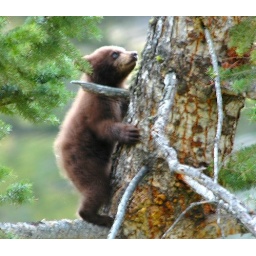
Cinnamon bear cub climbing a tree - photographed in YNP